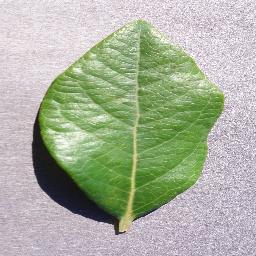
Label: Blueberry___healthy